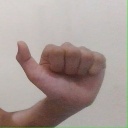
अक्षर: त